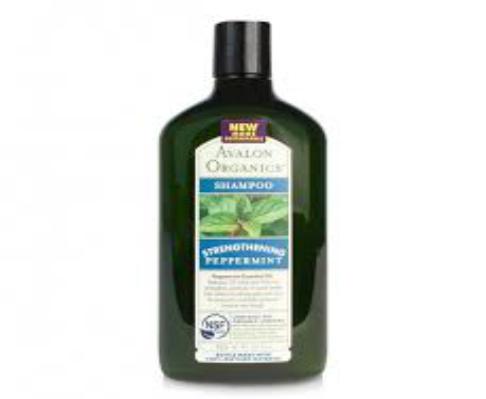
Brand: Avalon Organic Botanicals
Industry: Necessities